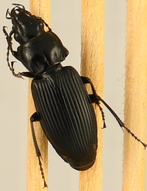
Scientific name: Pterostichus melanarius melanarius
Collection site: University of Notre Dame Environmental Research Center NEON (UNDE), plot UNDE_012